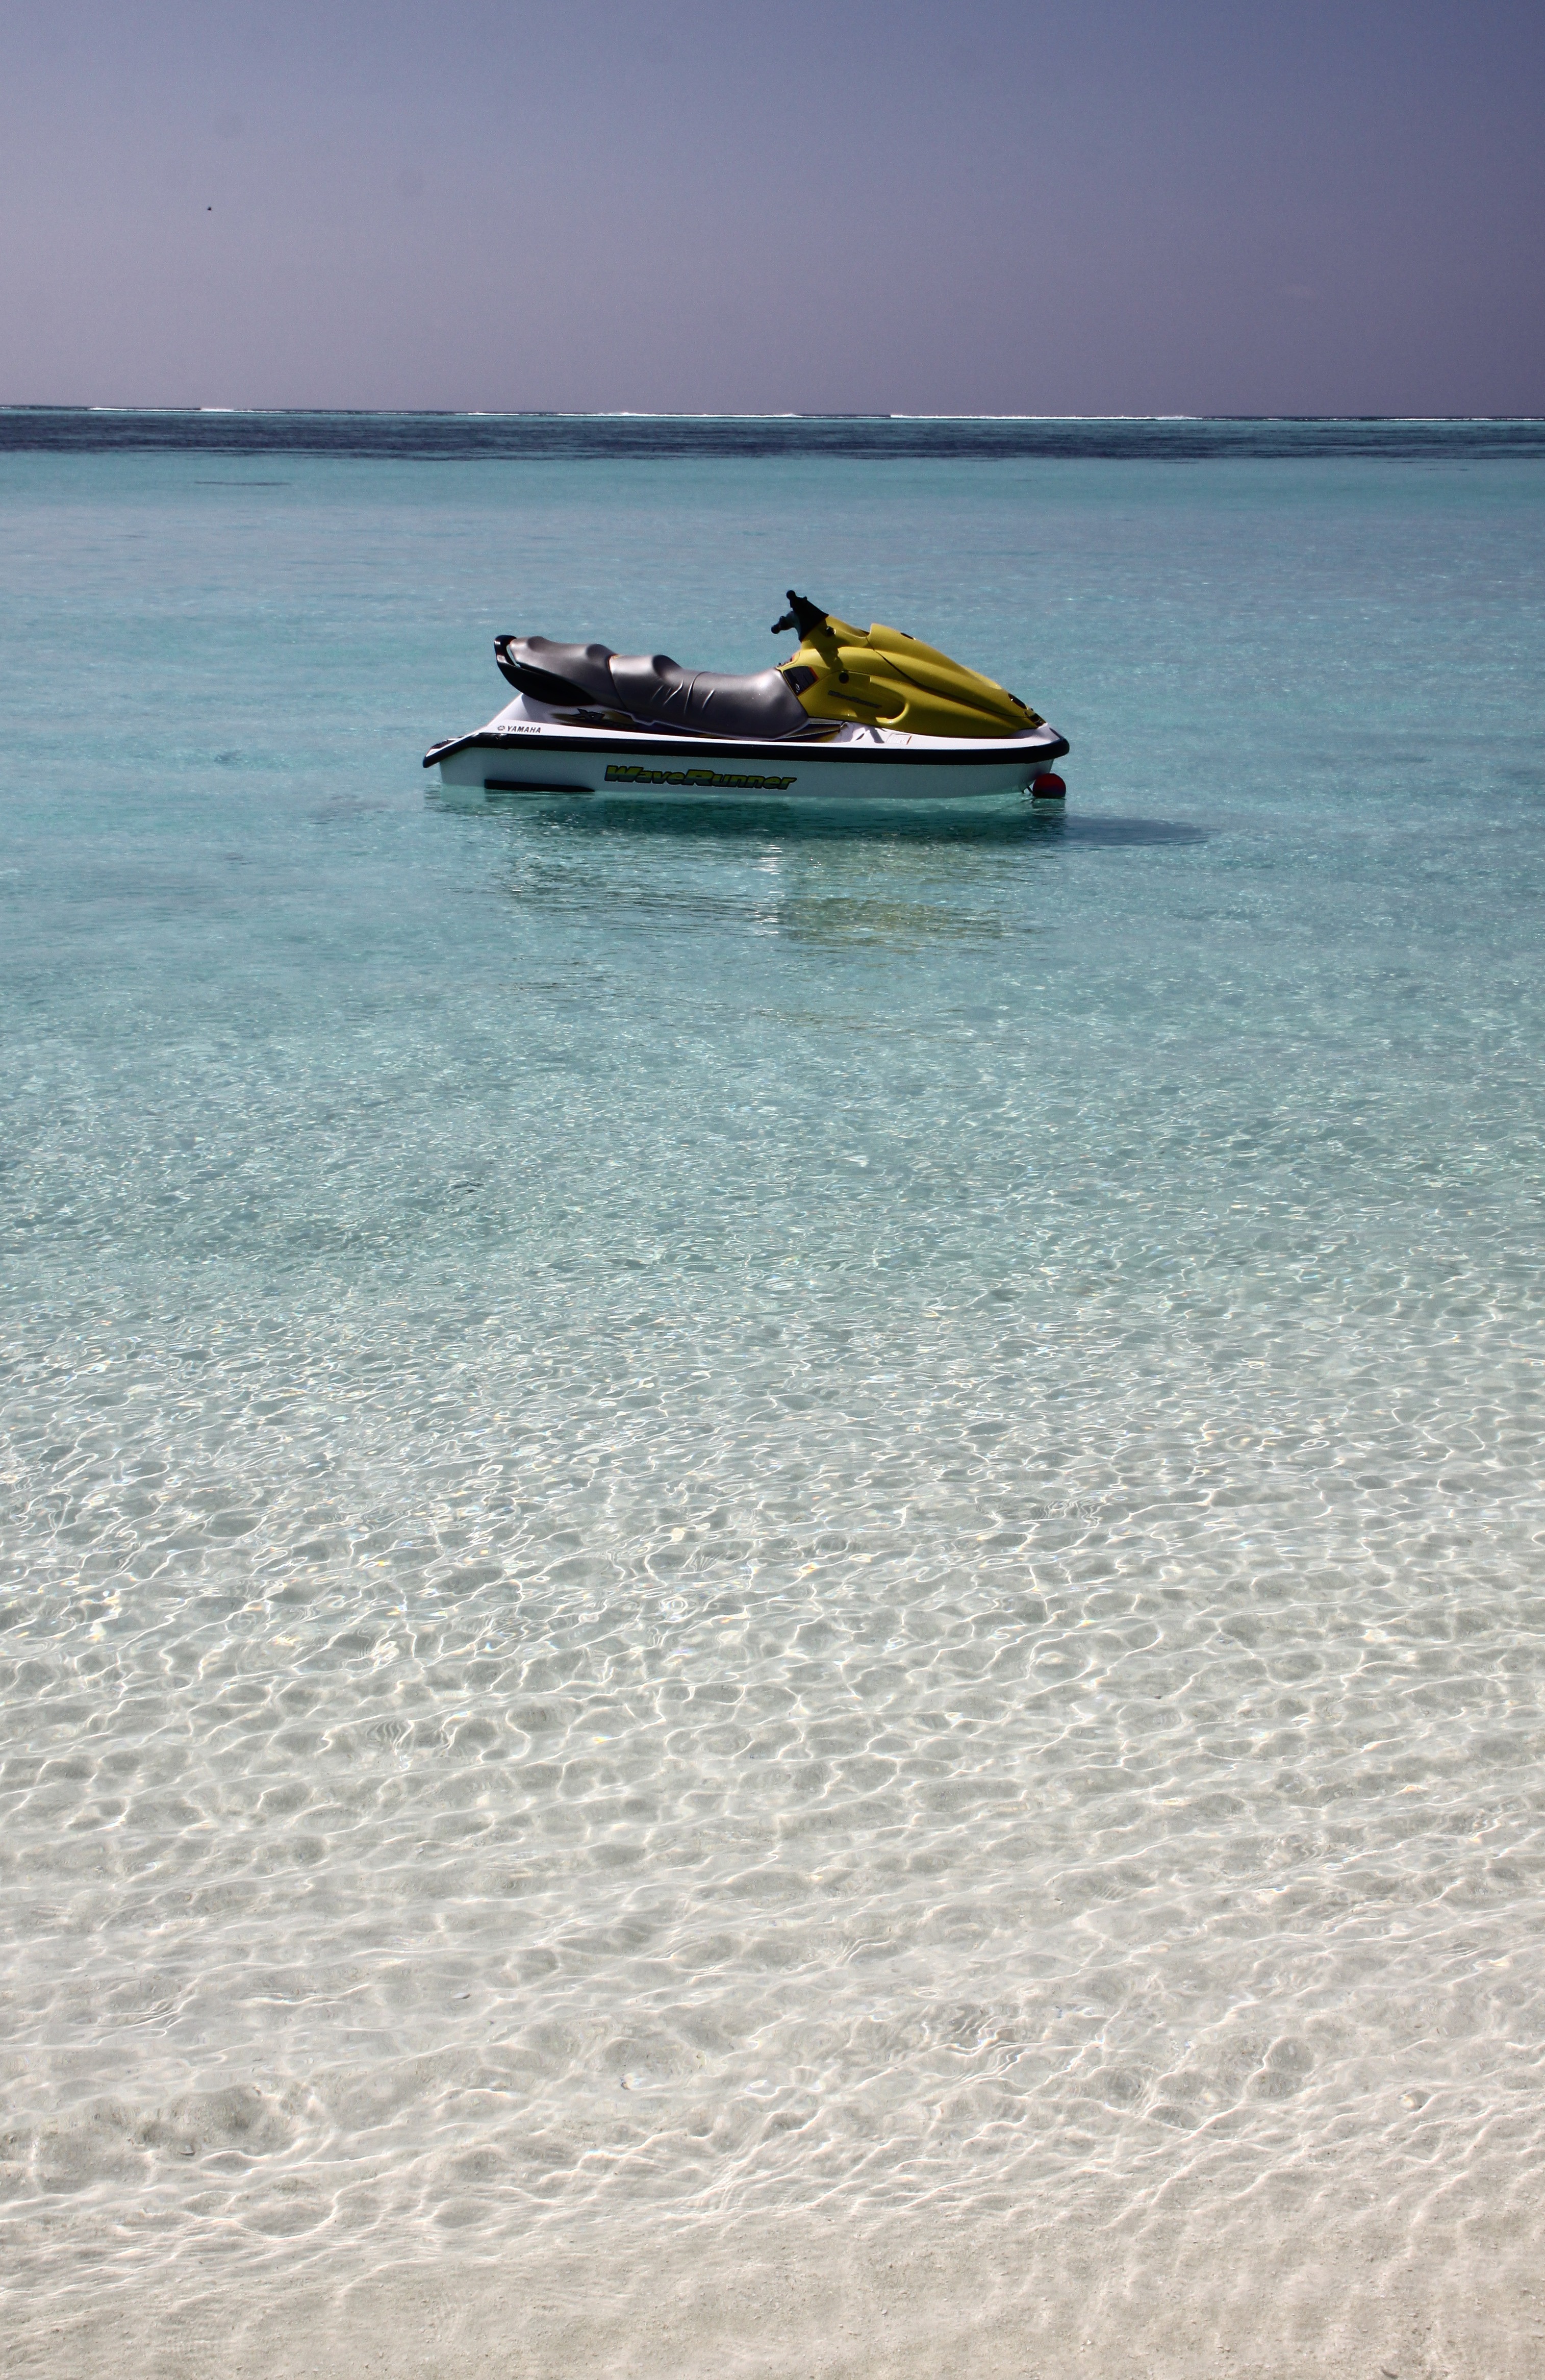
beach, sea, coast, water, sand, ocean, boat, shore, vacation, vehicle, bay, body of water, boating, watercraft, maldives, jet ski